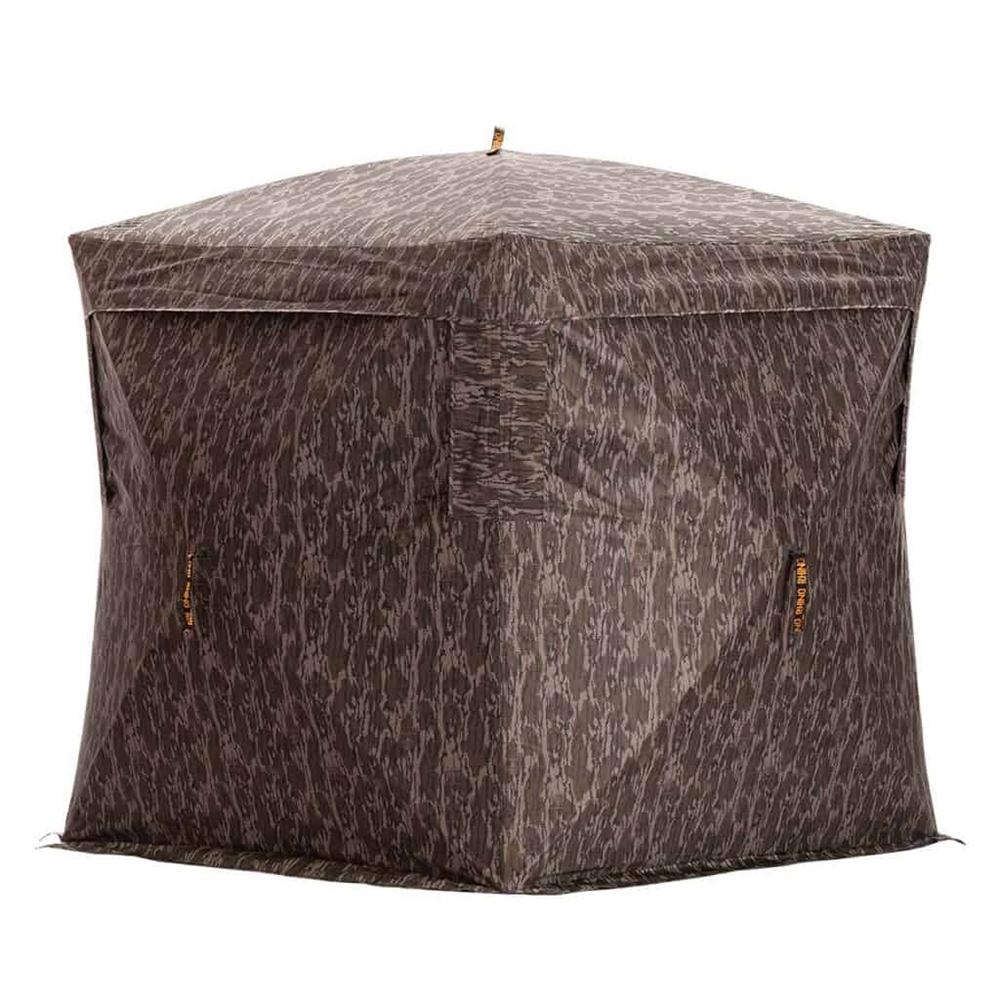
Rhino Blinds Ground Blinds Rhino Blinds Right Handino Blinds R180 Ground Blind Mossy Oak Bottomland Buy At Cross Toss Trading
The Rhino 180 features two panels that offer true head-to-toe 180-degree visibility through the full-panel see-through mesh system. Hunters can see out but the game can’t see in. This improved system cuts down on exterior glare without compromising the hunter’s ability to see out or stay concealed. Enjoy the view and ample shooting opportunities through the adjustable windows with a silent slide window system strategically designed to fit the needs of bow and gun hunters alike. The large 58” x 58” footprint can fit up to three hunters while the 66” height gives plenty of head clearance. Each blind includes a backpack-style carry bag rope tie-downs and ground stakes for a secure setup. Available in Mossy Oak or Realtree camouflage. See-Through Mesh System 180 Degrees of full visibility Silent slide windows. 150D Fabric Footprint: 58”x58” Height: 66” Width at the Hub: 75″ Weight: 14.3 lbs Holds 3 hunters comfortably
Brand: Rhino Blinds
Category: Sporting Goods > Outdoor Recreation > Hunting & Shooting > Hunting > Hunting Blinds & Screens